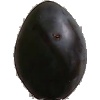
Label: Plum 3